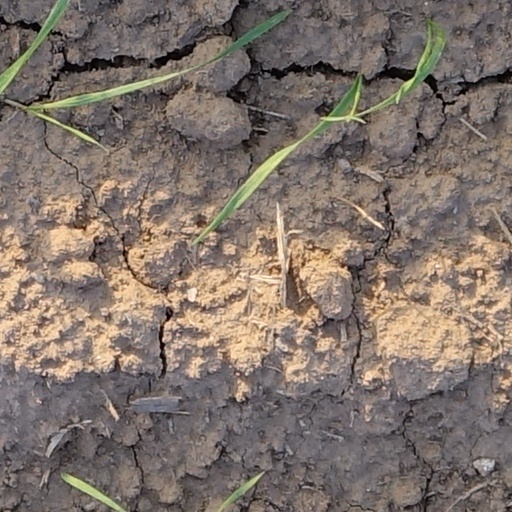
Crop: wheat